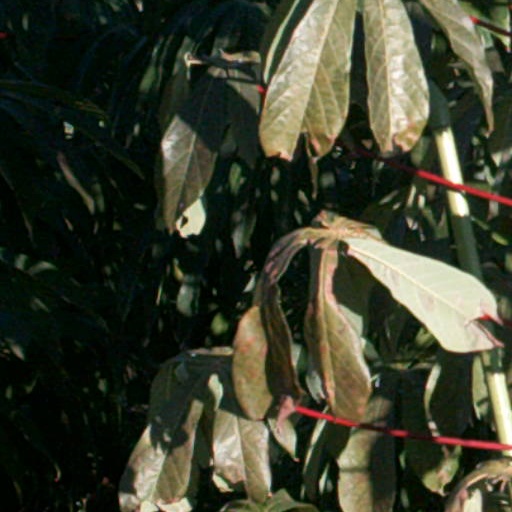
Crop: cassava